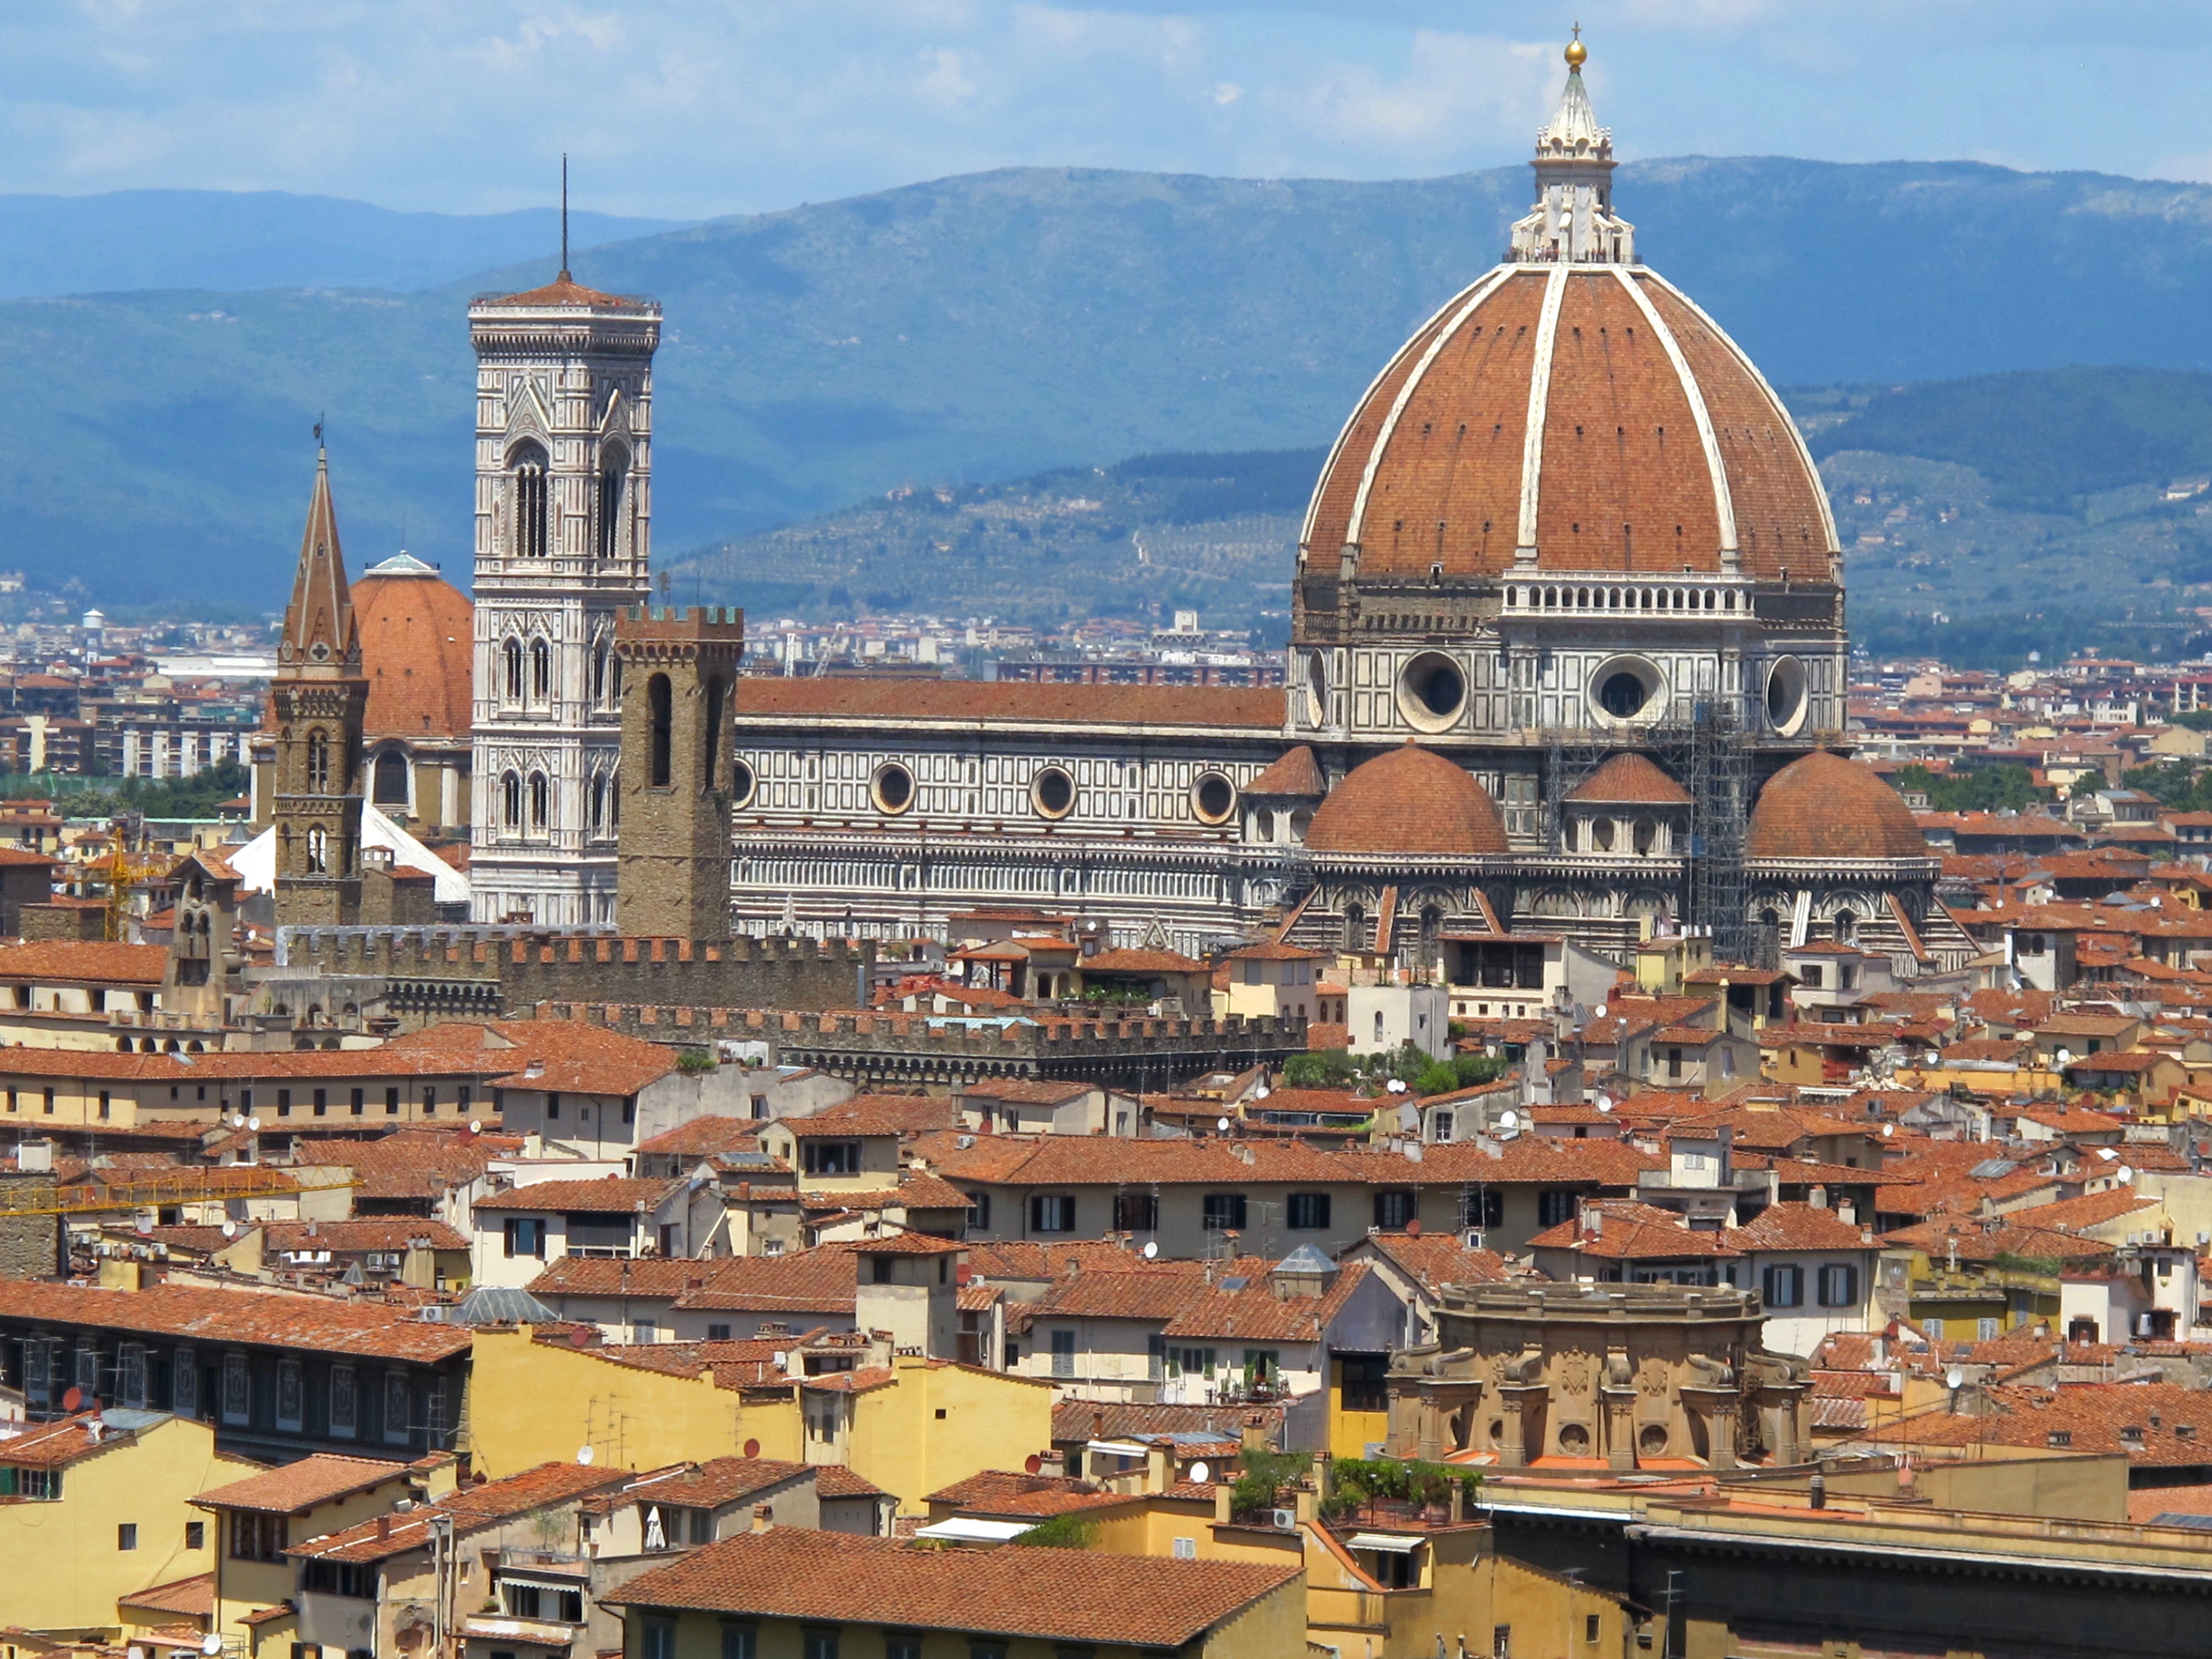
sun, skyline, town, city, cityscape, panorama, downtown, plaza, landmark, cathedral, place of worship, basilica, dome, florence, historic site, ancient history, human settlement